Senn's Grist Mill-Blacksmith Shop-Orange Crush Bottling Plant

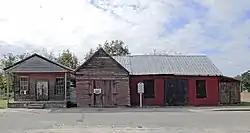
Senn's Grist Mill-Blacksmith Shop-Orange Crush Bottling Plant, November 2012

Senn's Grist Mill-Blacksmith Shop-Orange Crush Bottling Plant is a complex of historic commercial buildings located at Summerton, Clarendon County, South Carolina. The complex consists of three interconnected early-20th century buildings of similar size and construction, built by John G. Senn, Sr., and family. The grist mill was built about 1905, is an example of small independent grist mills that were commonplace in rural communities across the South. The blacksmith shop and bottling plant, built about 1921, are typical of early-20th century light industrial buildings. The complex supplied the local agricultural sector with essential goods and services for nearly a century.